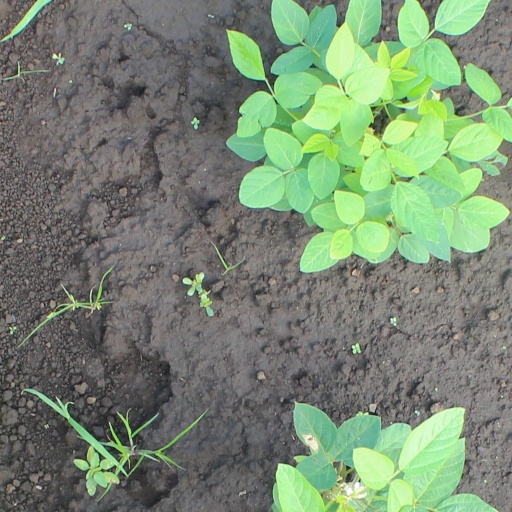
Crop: soybean